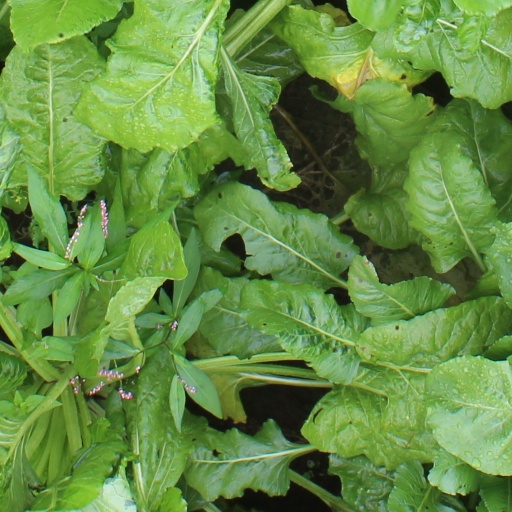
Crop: sugar beet